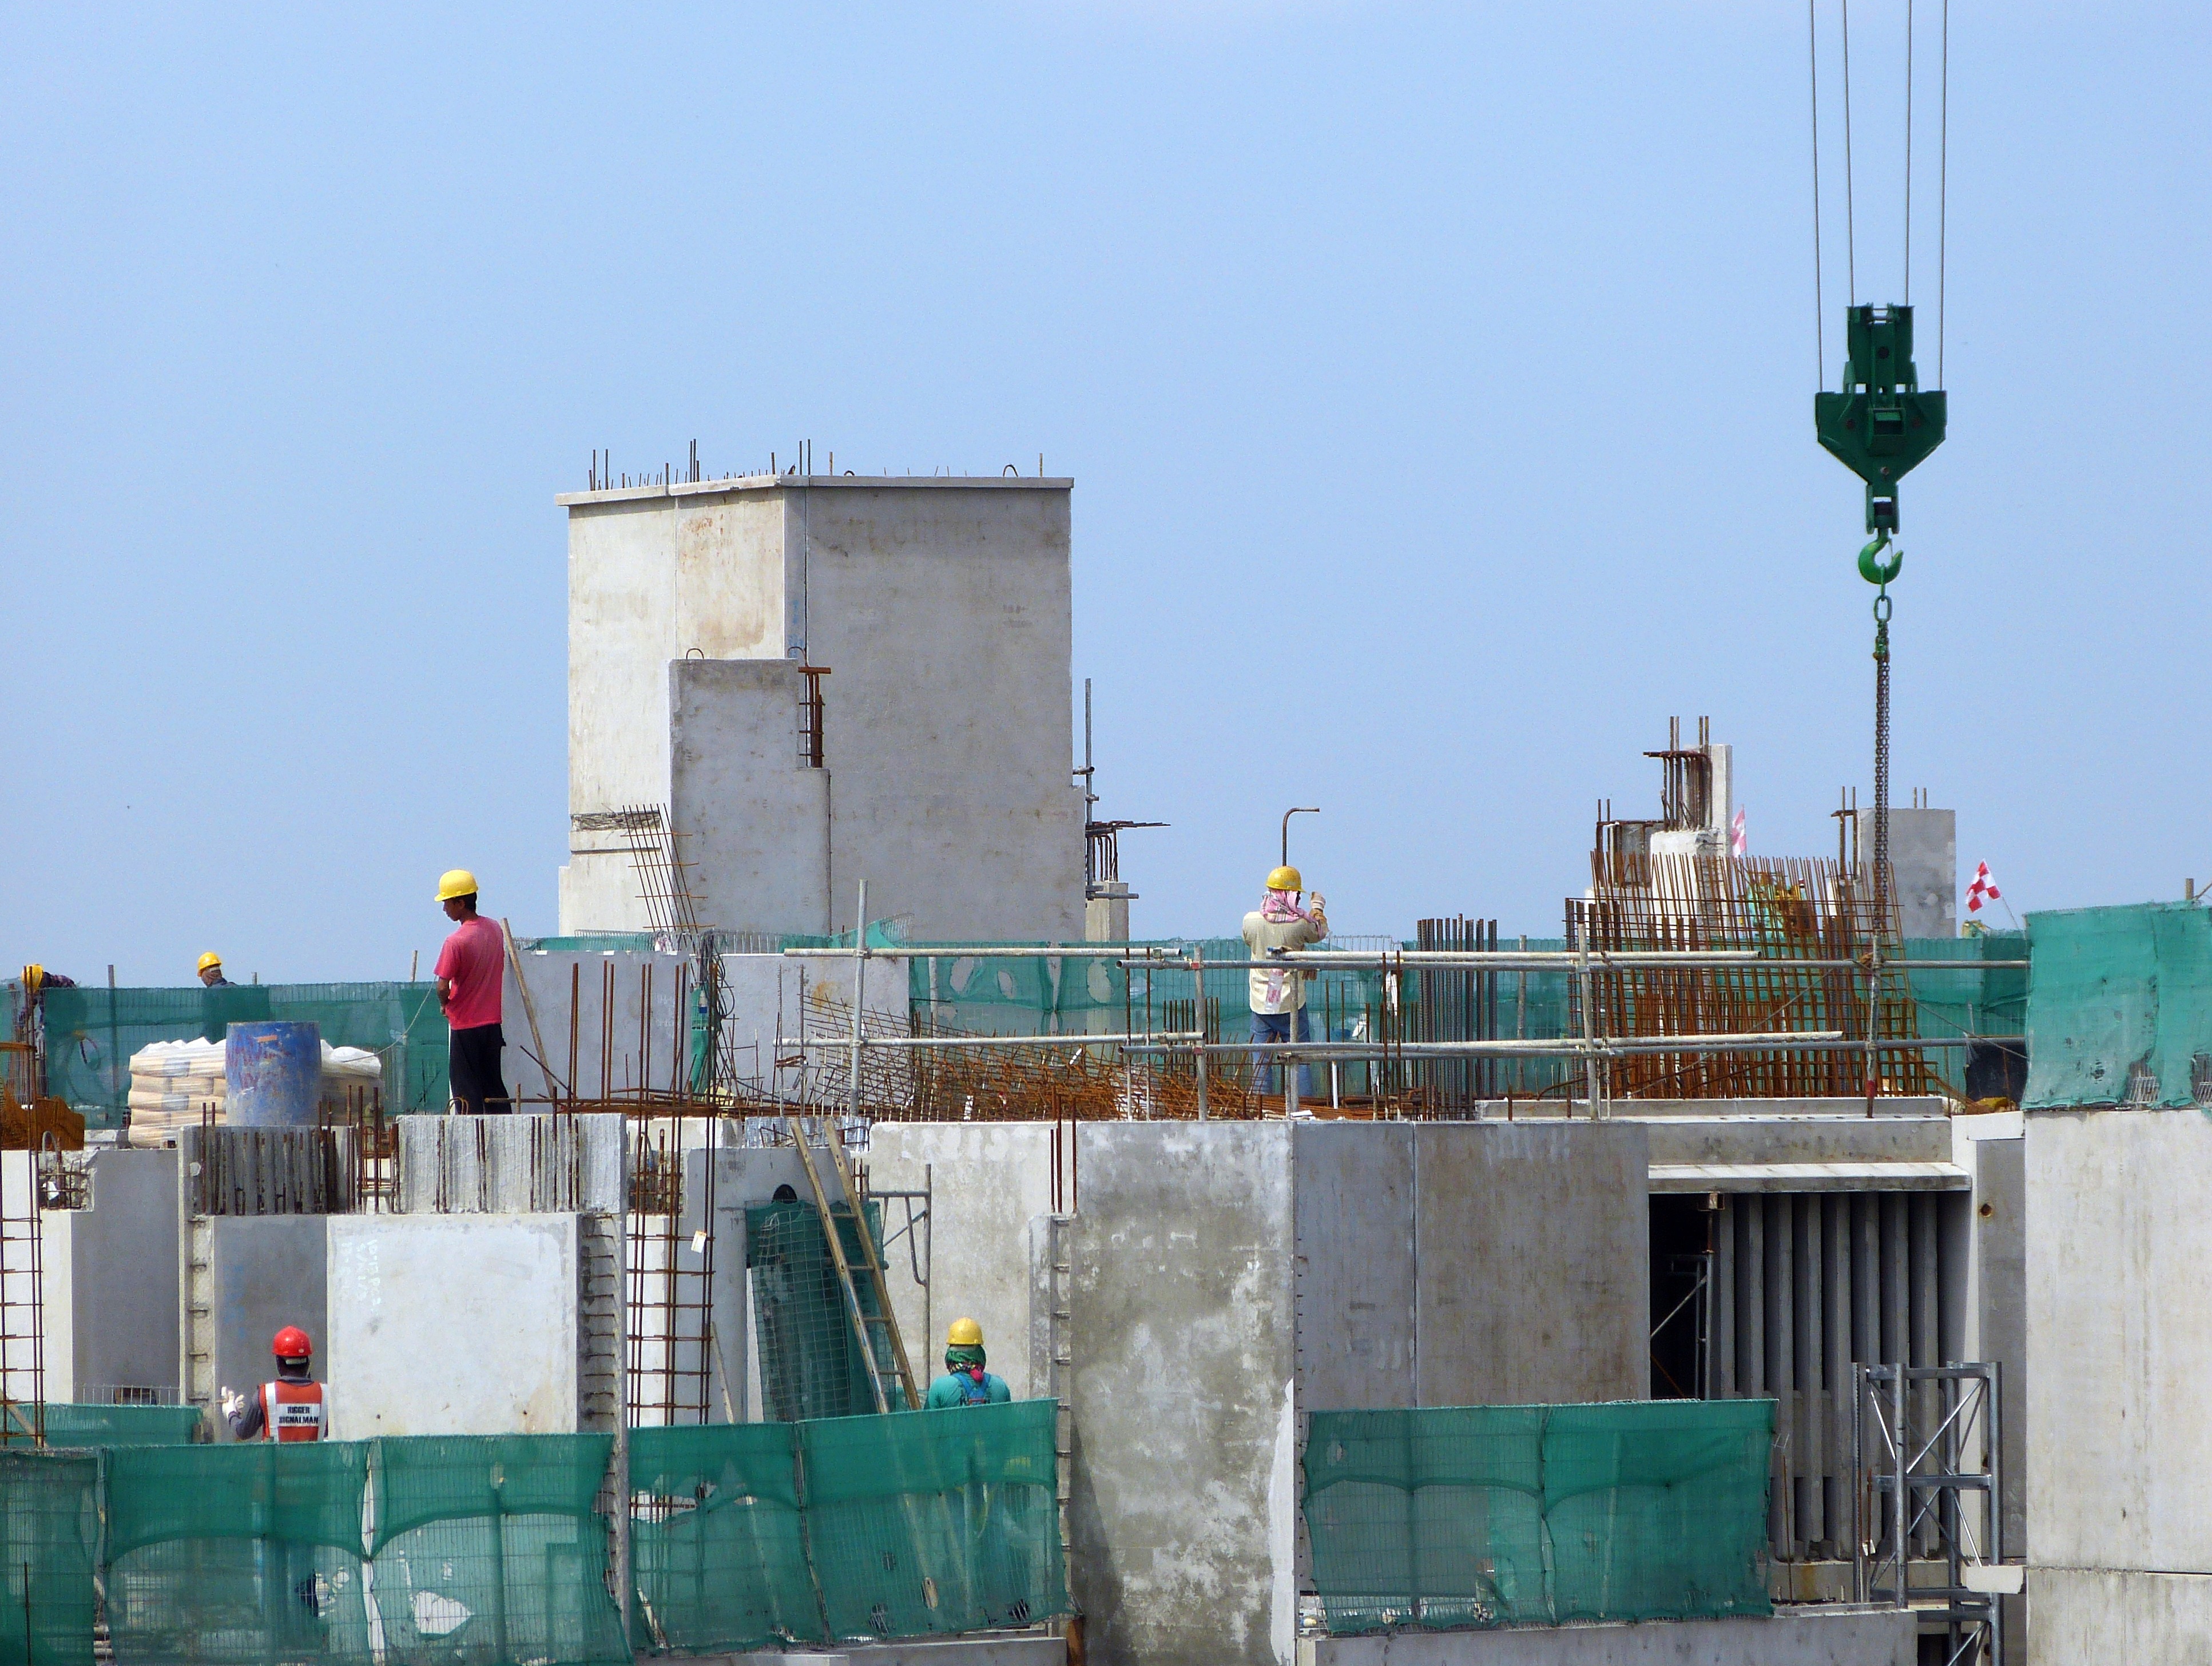
architecture, sky, building, construction, metal, blue, industry, waterway, housing, construction site, helmet, net, build, crane, site, singapore, heavy equipment, under construction, building site, building construction, men at work